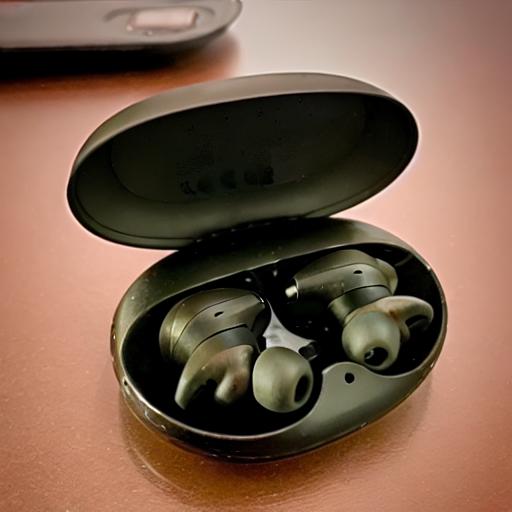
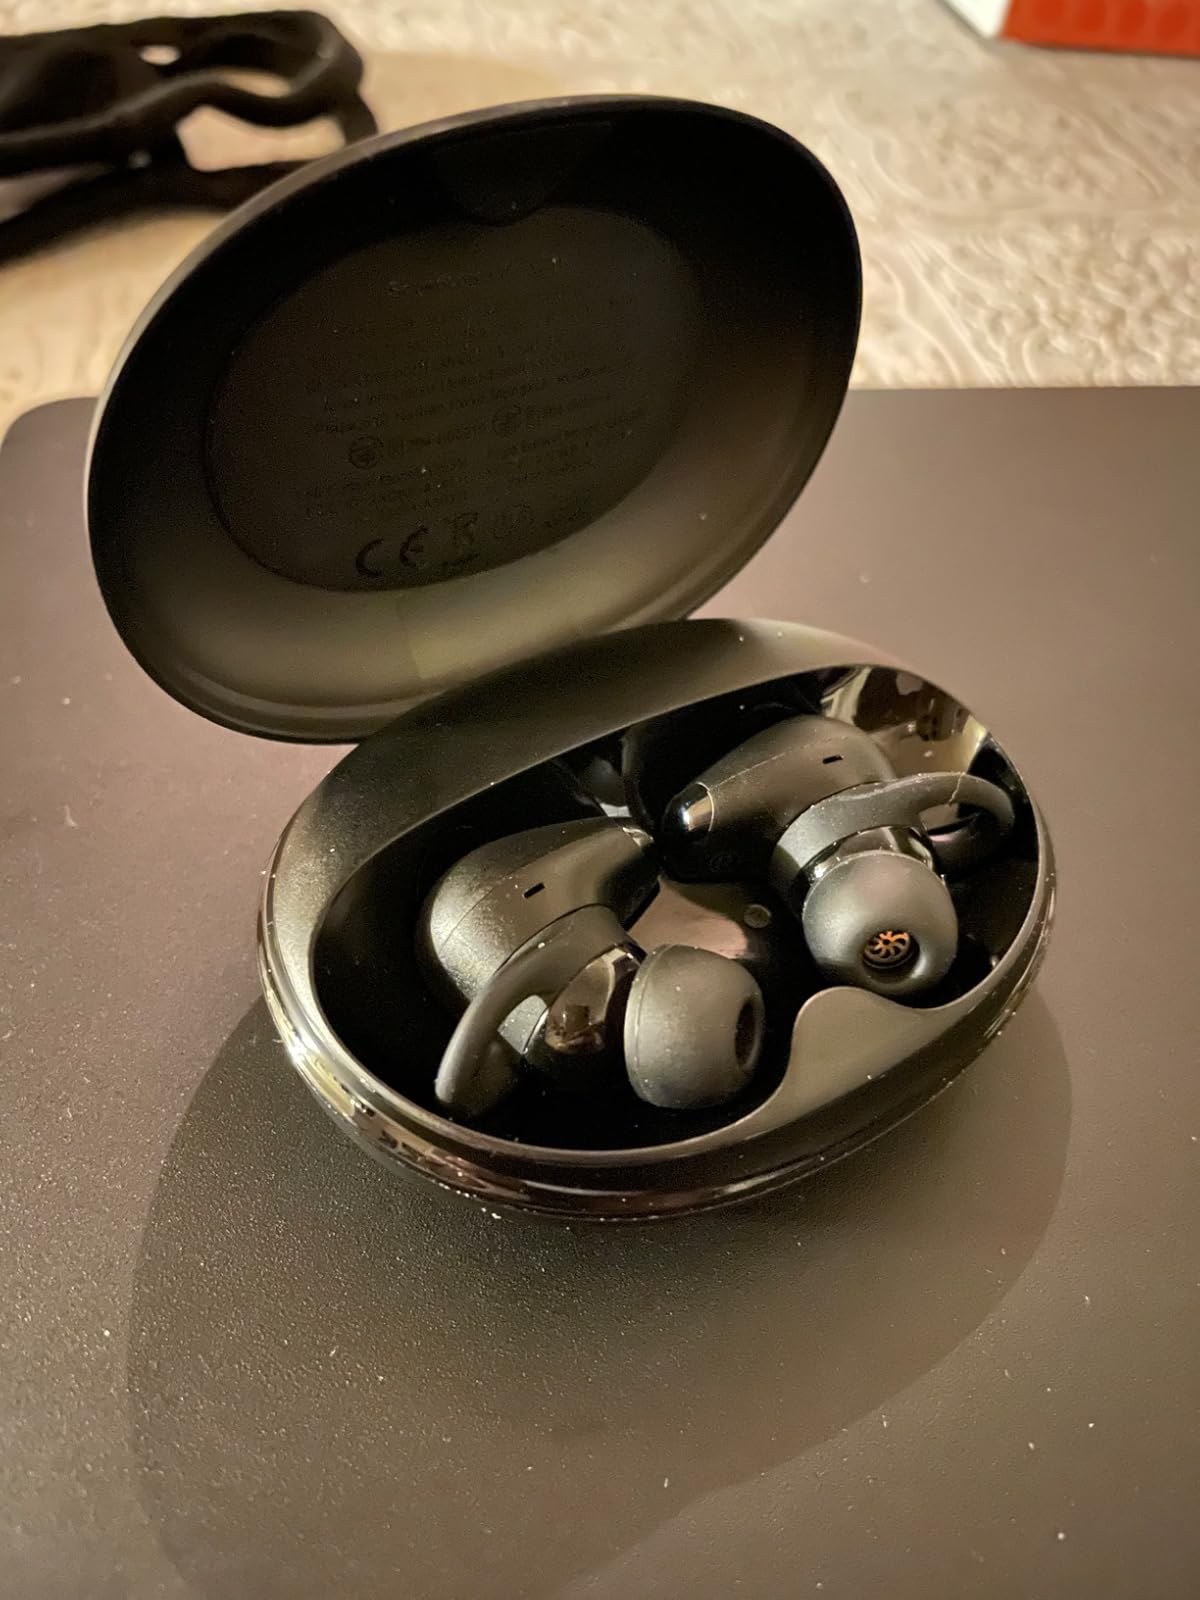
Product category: earbuds
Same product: no